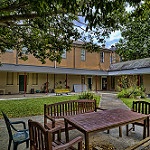
Scene: Outdoor